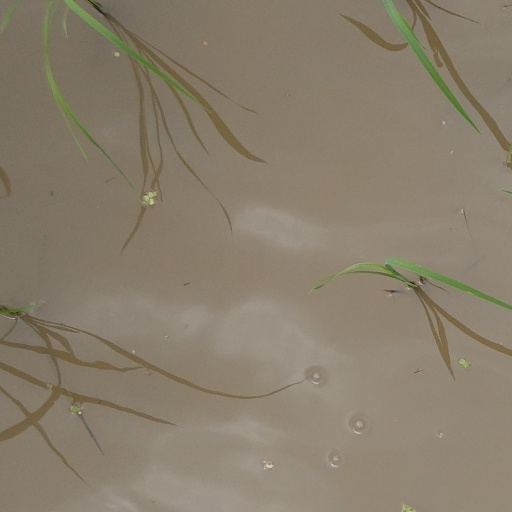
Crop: rice